BMW Z8

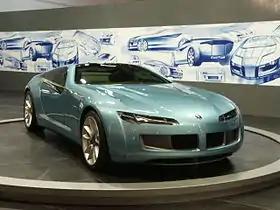
Bertone Birusa concept

With production of the Z8 completed by November 2002, the Z8 was replaced by the Alpina Roadster V8 in 2003. The Alpina was a departure from the hard-edged sporting focus of the original car, and elements of grand touring intent were evident throughout this final iteration. Instead of the original 6-speed manual and 4.9 L (S62) engine featured in original Z8, the Alpina came only with an automatic transmission, utilising a 5-speed BMW Steptronic transmission mated to a 4.8 L Alpina-tuned BMW M62 V8 engine from the Alpina E39 B10 V8 S. In order to complete the car's transition from a sports car to a refined grand tourer, a softer suspension setting was used. The standard Z8's run-flat tyres on wheels were discarded in favor of conventional tyres with softer sidewalls mounted on Alpina wheels. A new softer grade of Nappa leather replaced the Z8's less supple specification, and special Alpina gauges were fitted on the dash board cluster. An Alpina steering wheel with three solid spokes replaced the original, which could not be retrofitted with shift paddles for the automatic transmission. Gear selection was displayed in an Alpina-specific display mounted in front of the steering wheel.